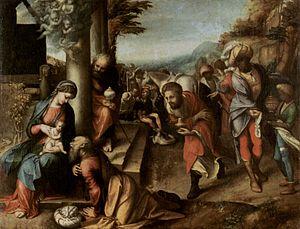
La pinacothèque de Brera est un musée d'art ancien et moderne de Milan, qui se trouve au 28 Via Brera, dans le quartier du même nom.